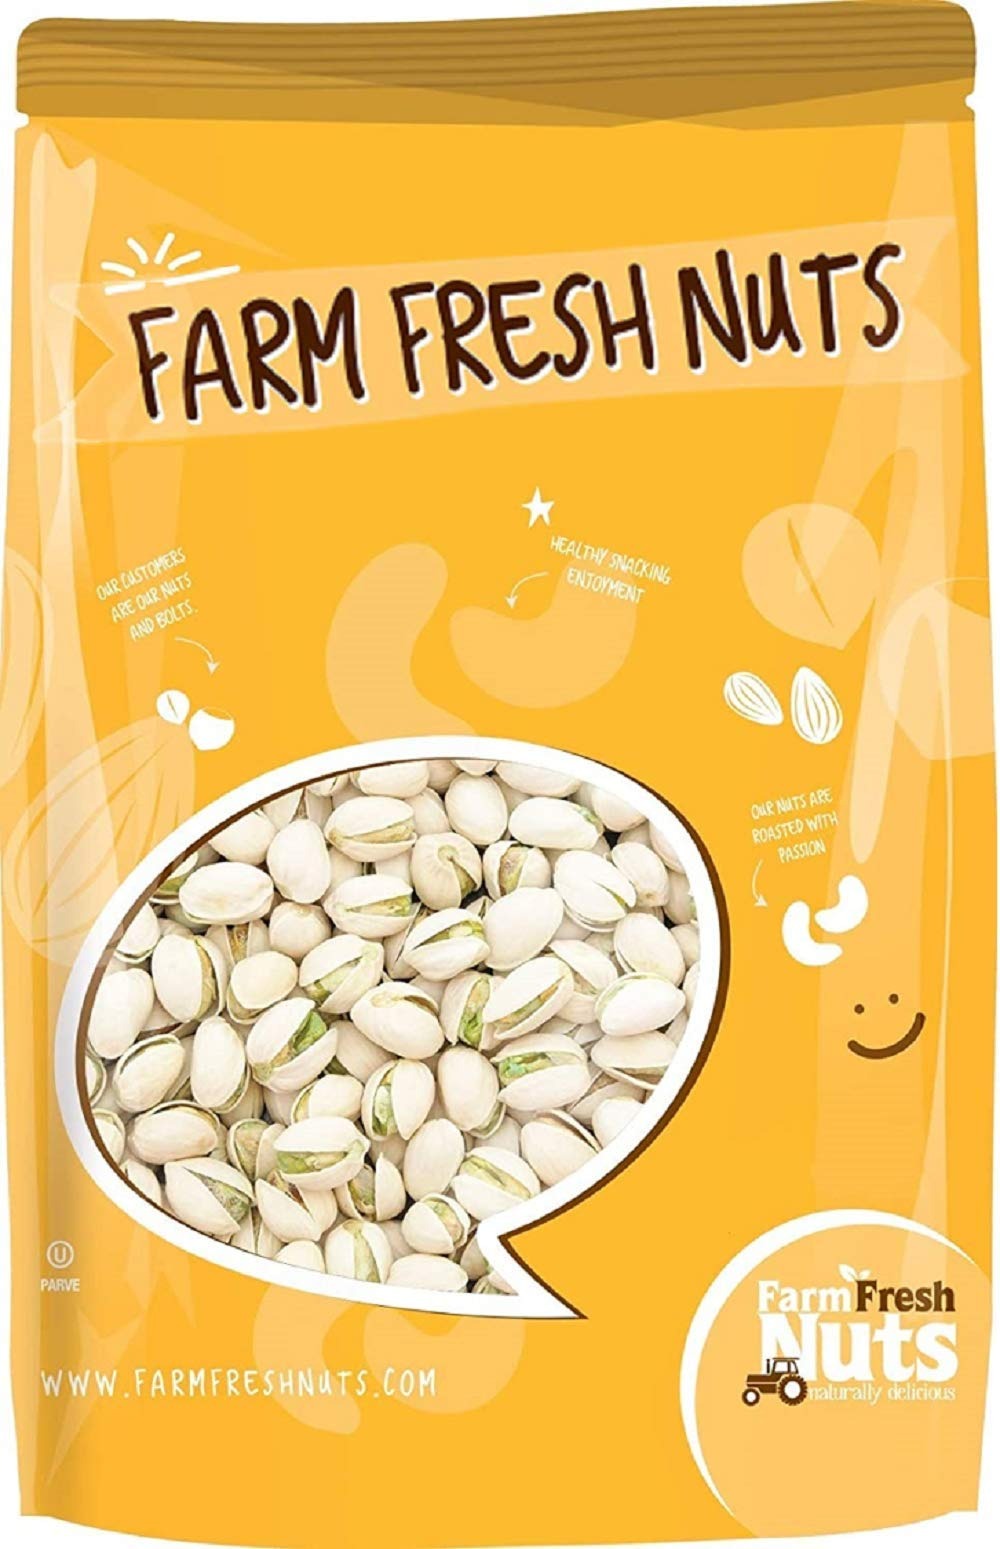
Item Name: Gourmet Roasted California In Shell Pistachios Salted (24 oz.) Extra Large - Roasted to Perfection - Super Crunchy & Delicious - Farm Fresh Nuts Brand
Bullet Point 1: 24-ounce bag of our best-selling flavor, Farm Fresh Nuts Roasted and Salted Pistachios.
Bullet Point 2: Farm Fresh Nuts Pistachios are California-grown in ideal climate orchards.
Bullet Point 3: Pistachios are a great source of fiber and protein, which makes them perfect for everyday snacking and indulging.
Bullet Point 4: Enjoy Our delicious, healthy and mildly addictive (in a good way!) Pistachio Nuts everyday.
Bullet Point 5: Kosher Pareve OU
Product Description: Farm Fresh Nuts In Shell Roasted Salted Extra Large Pistachios are bursting with natural flavors and are super tasty. Roasted to perfection, it makes a really crunchy treat to munch on. Small batch roasted for added freshness and quality.<br> Perfect as a salad topping or as your favorite snack. Sure to be a great addition to any recipe.<br> Great Health Benefits: Roasted pistachios are packed with healthy nutrients and vitamins. One serving pistachios has as much fiber as half a cup of broccoli or spinach, while also offering potassium and vitamin B.<br> Heart-healthy Fats: Pistachios are an excellent source of monounsaturated fatty acids, which is also helpful in protecting the cardiovascular system.<br> To sum it up, a super healthy and nutritious food! It can't get any better, you get to enjoy these divine pistachios with a guilt-free conscious.<br><br> We Talk Nuts: Farm Fresh Nuts is a small, American family-owned business with one goal in mind: To provide our customers with the best tasting nuts and dried fruits on the plant. We scour the earth to find the best product, and stand firmly behind our merchandise.<br> Taste the Farm Fresh Nuts advantage today!<br><br> All our products are OU Kosher Certified.
Value: 24.0
Unit: Ounce

Price: 37.98